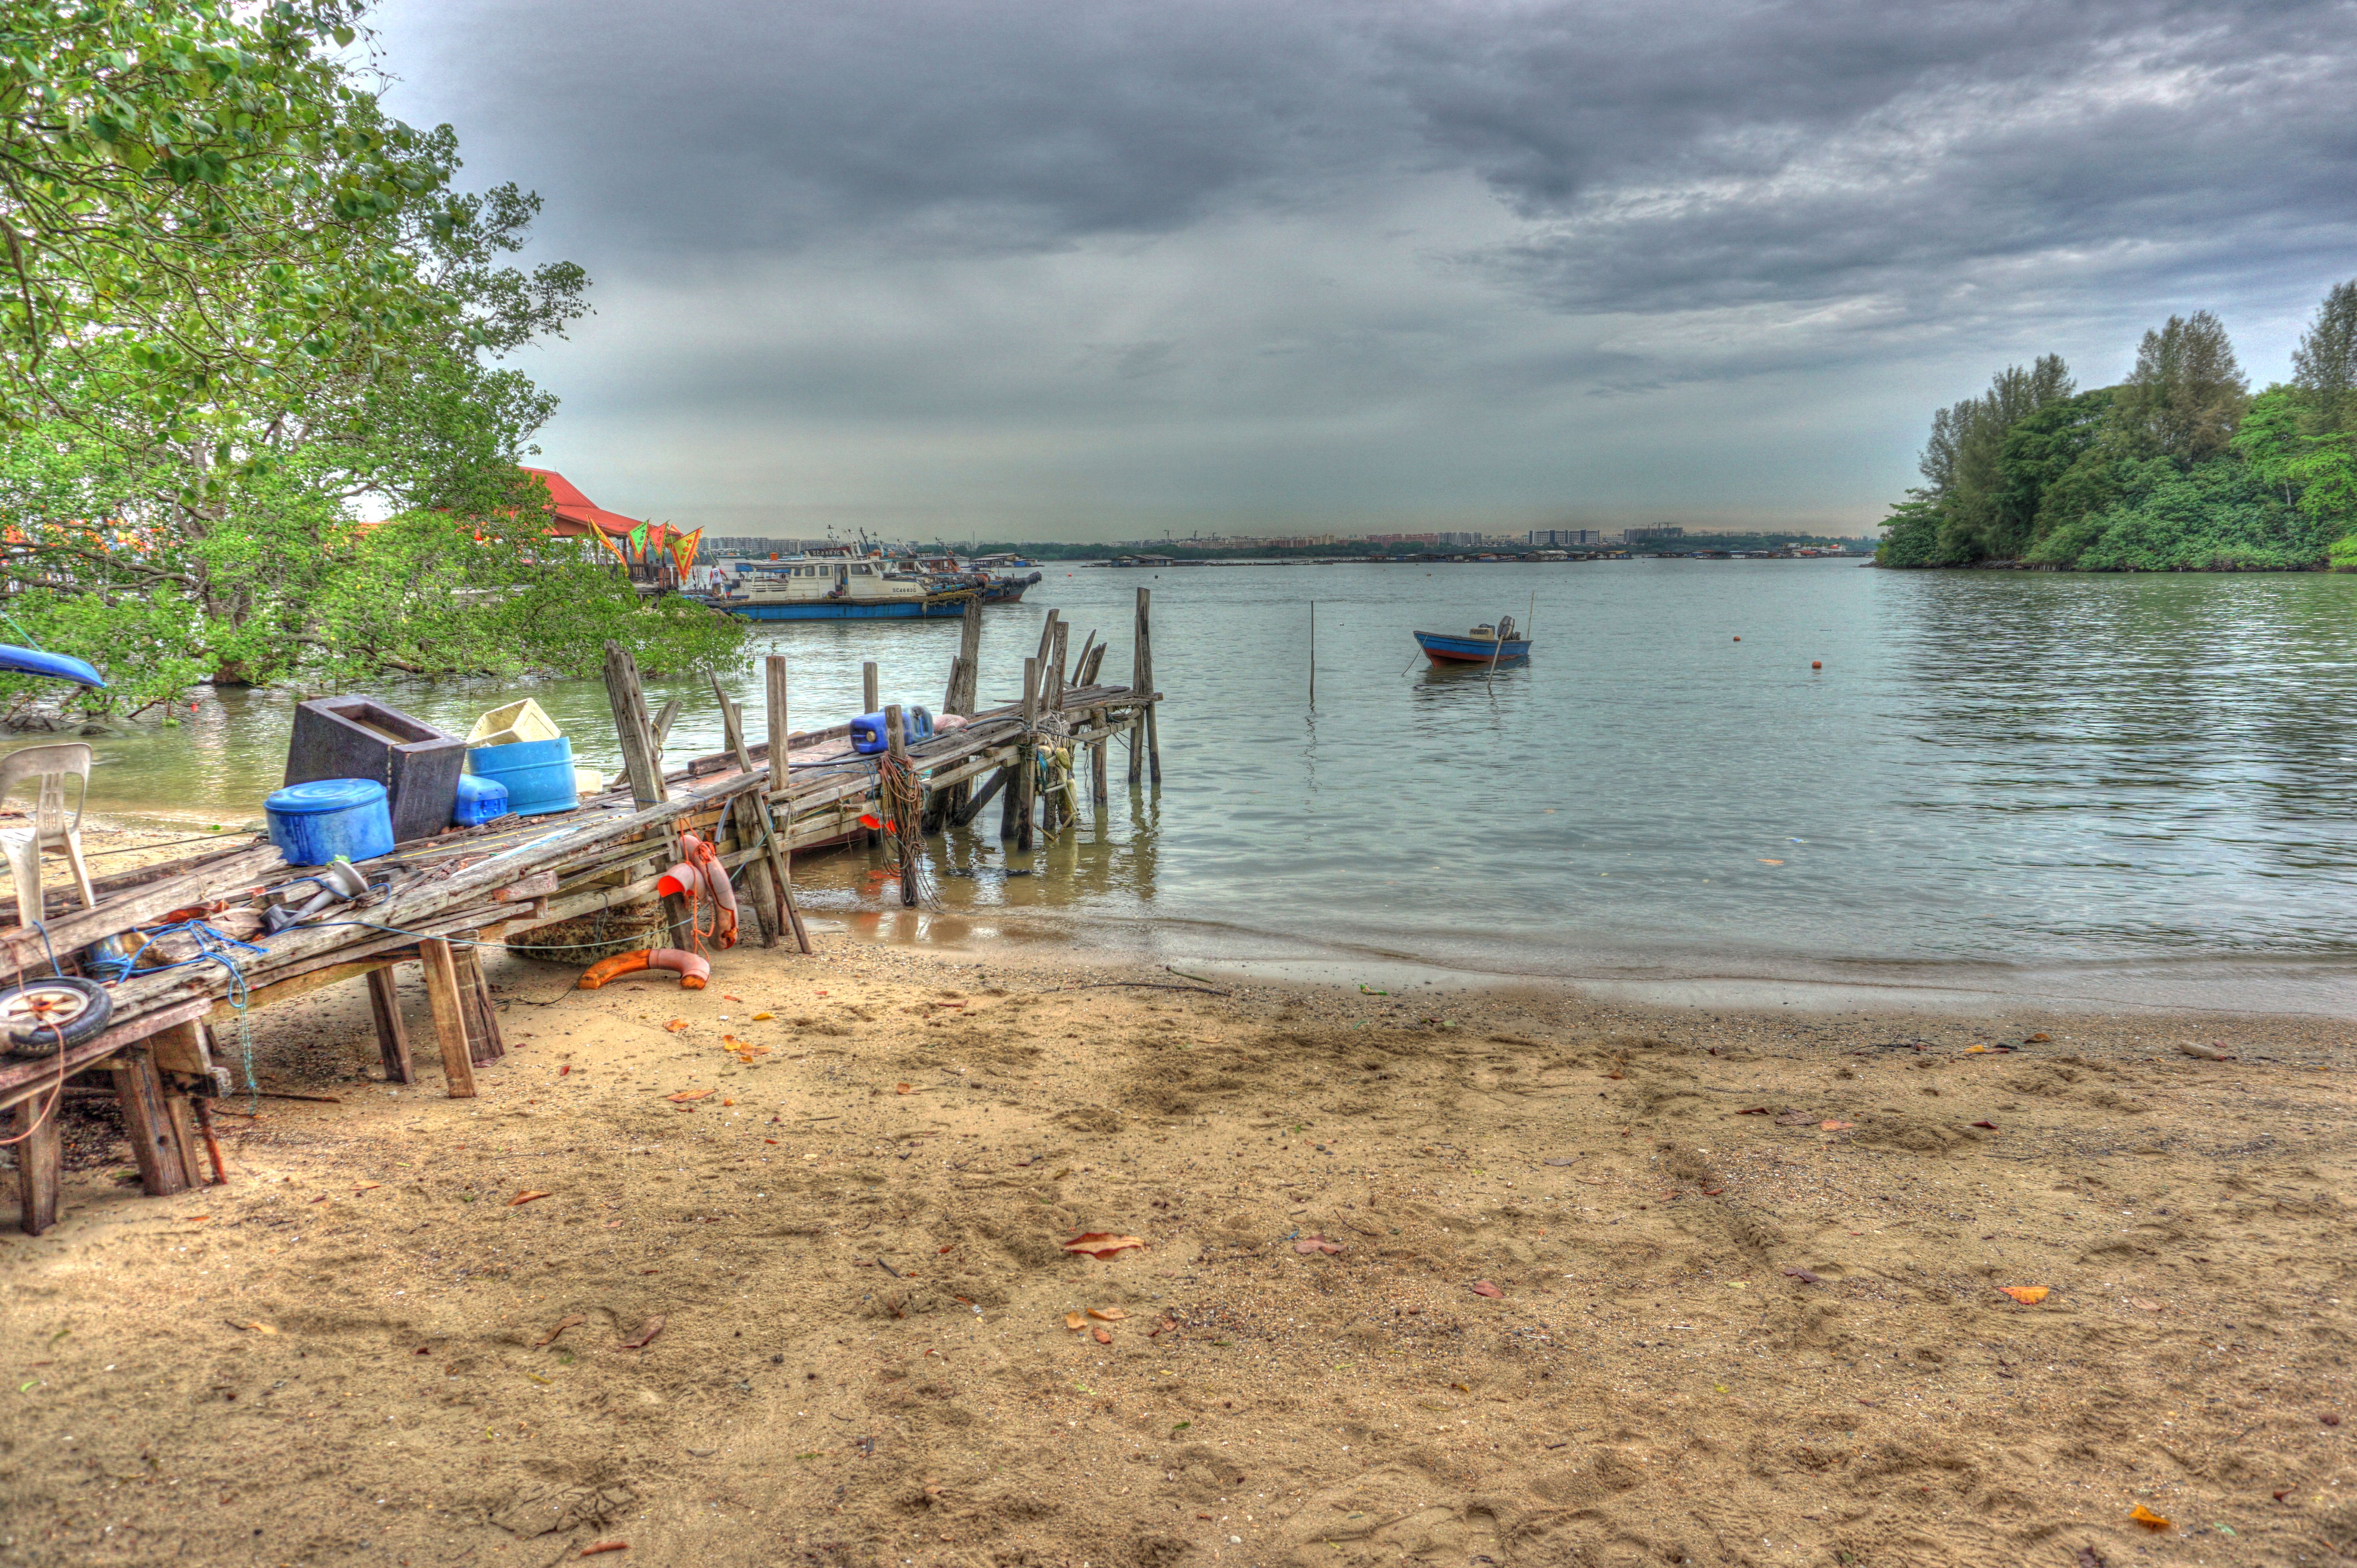
beach, sea, coast, outdoor, boat, shore, vehicle, bay, jetty, body of water, hdr, boating, sony, singapore, a6000, pulauubin